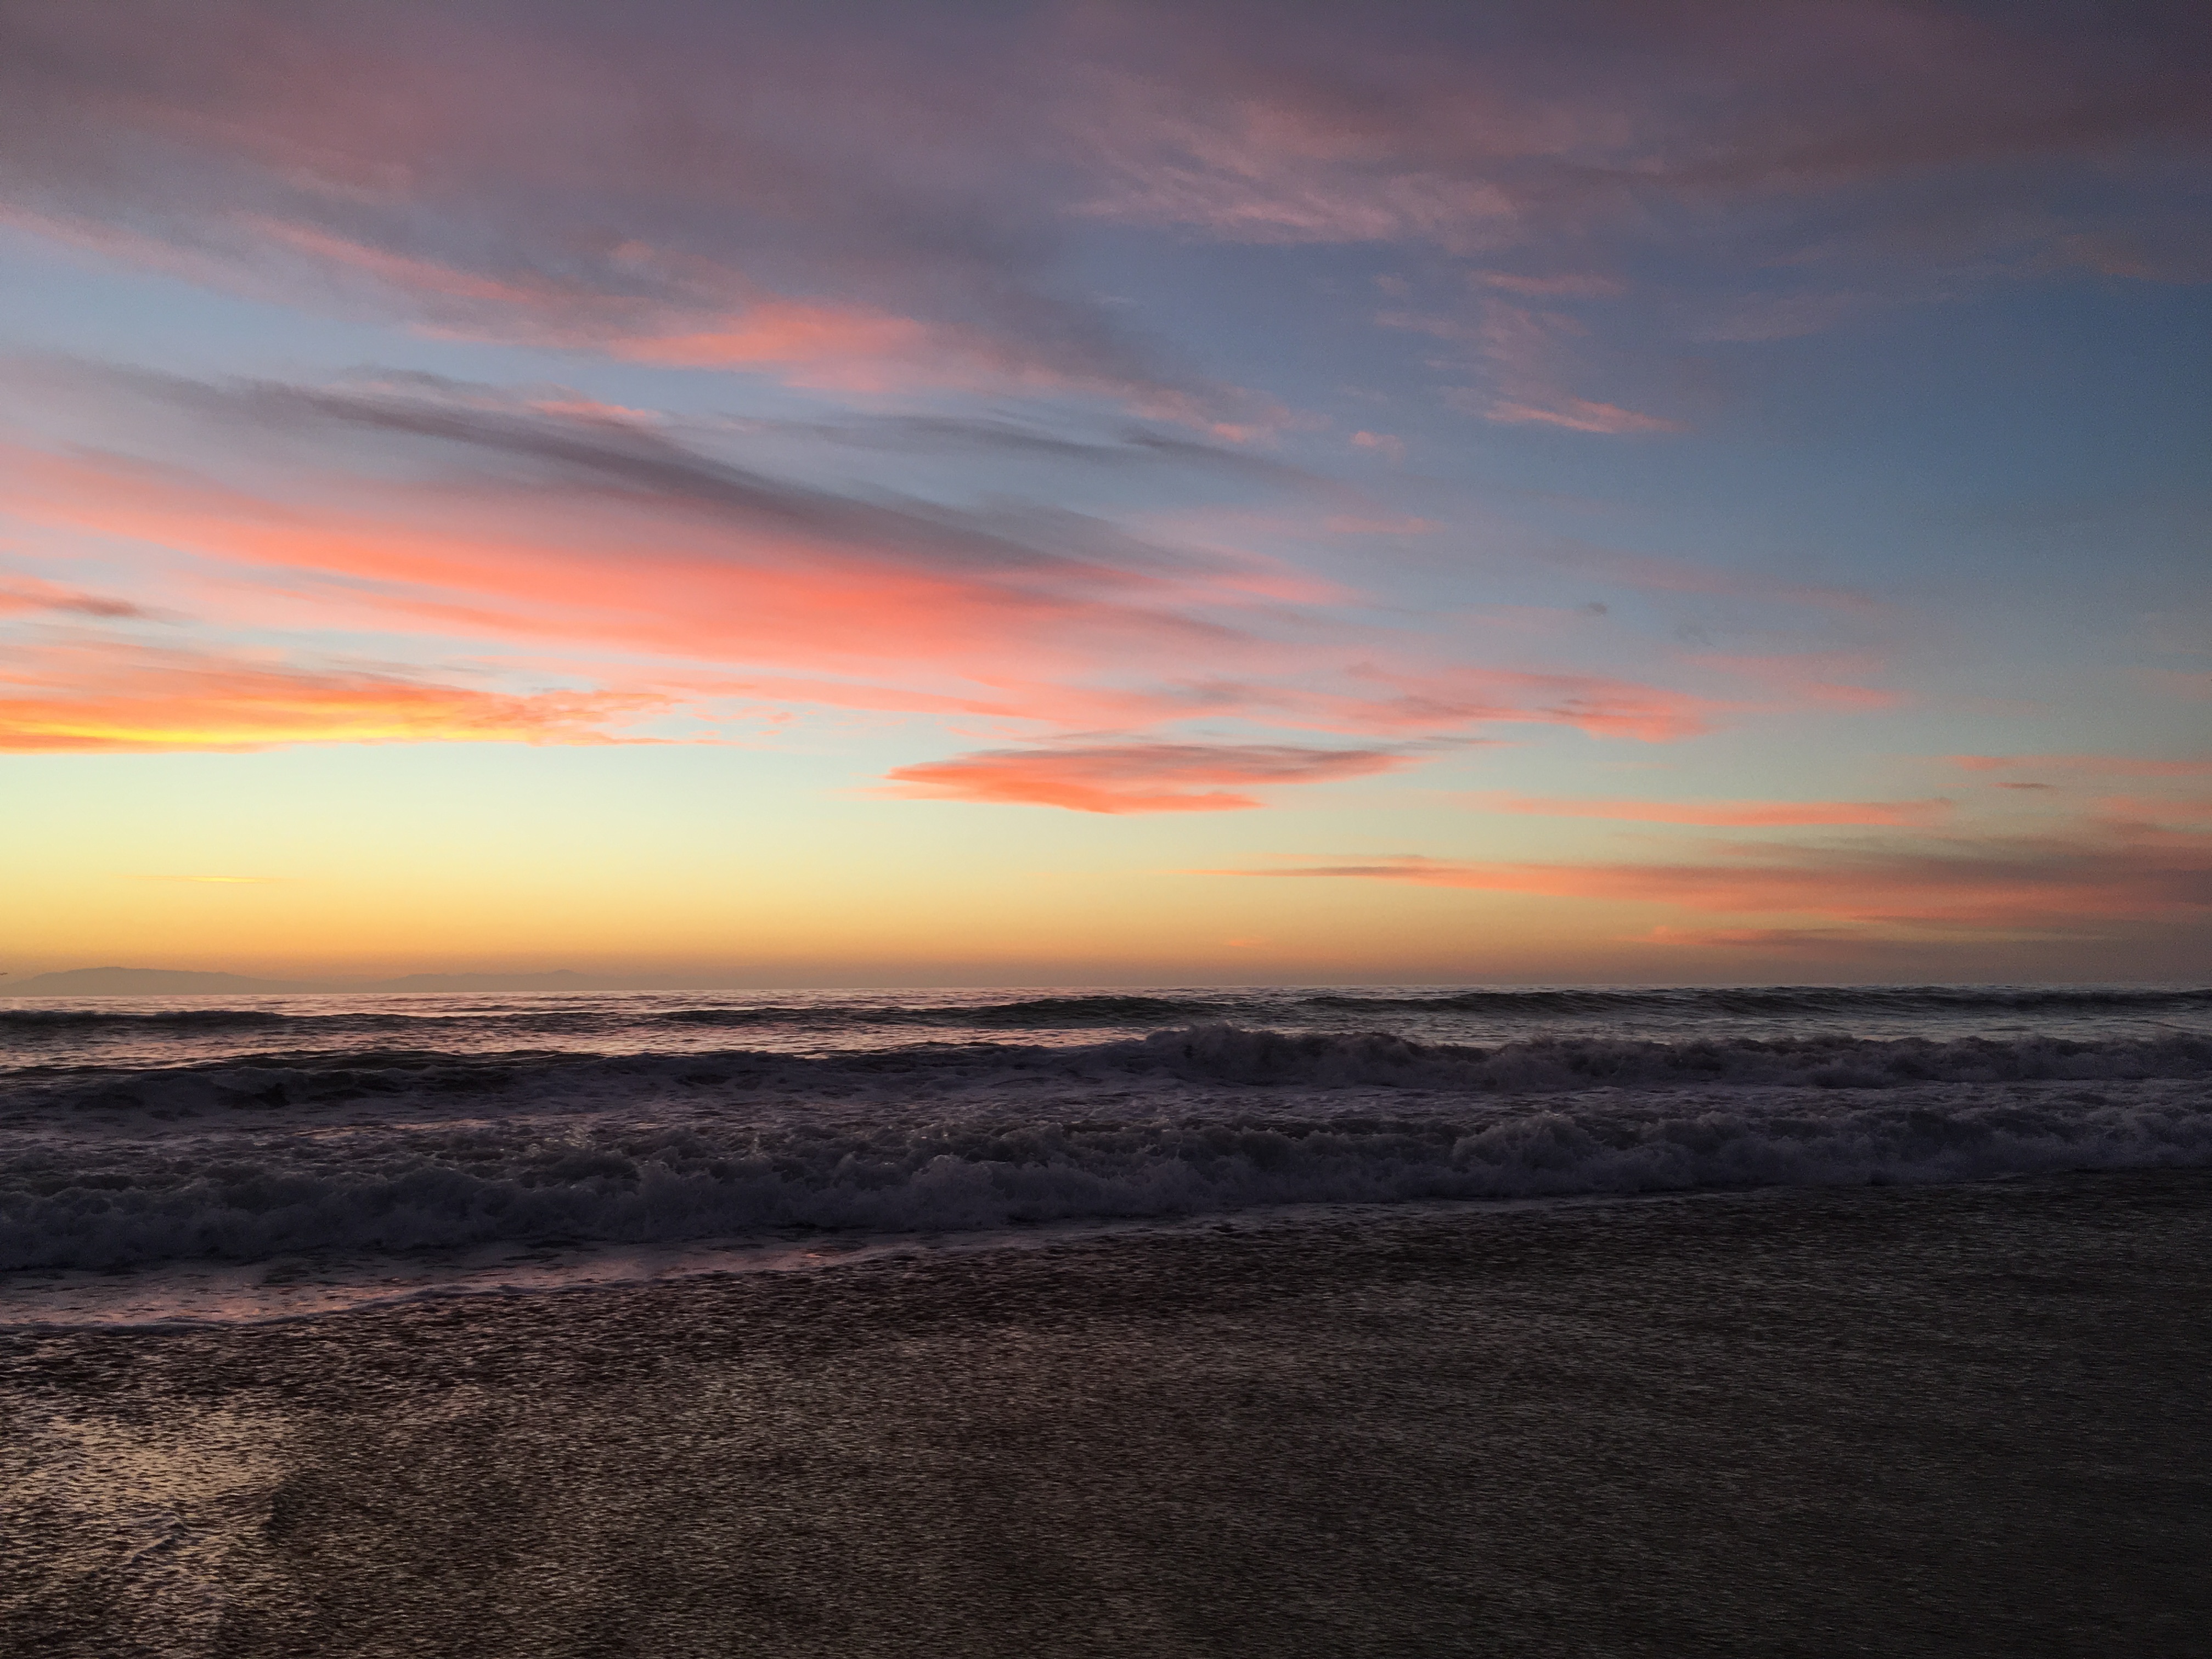
beach, sea, coast, water, nature, outdoor, sand, ocean, horizon, cloud, sky, sun, sunrise, sunset, sunlight, morning, shore, wave, dawn, summer, vacation, travel, dusk, evening, orange, red, tropical, peaceful, blue, yellow, body of water, sunny, afterglow, beach sunset, wind wave